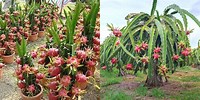
Label: Dragonfruit